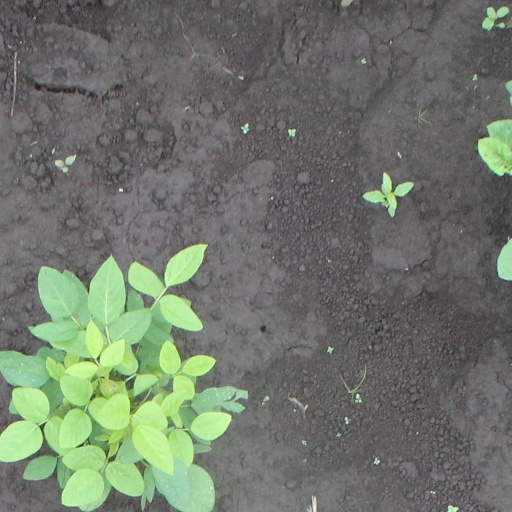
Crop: soybean